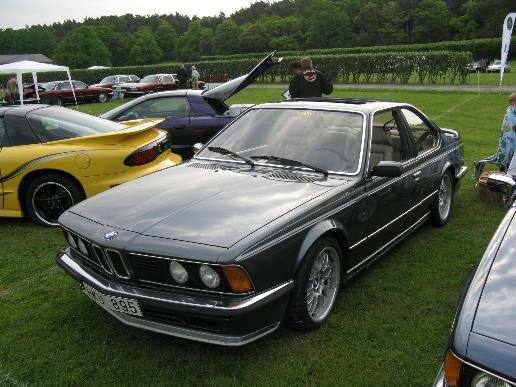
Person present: No